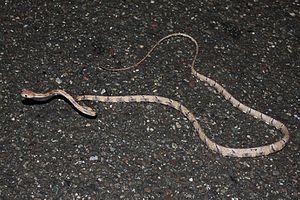
Boiga schultzei est une espèce de serpents de la famille des Colubridae.